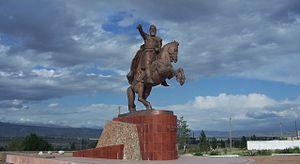
Statue de Chabdan Batir à Kemin.
Cet article traite de différents aspects de la culture au Kirghizistan, un pays d'Asie centrale.
Le cheval est, au Kirghizistan comme dans tous les pays de culture nomade turco-mongole, un élément important de l'économie et de l'identité locales. Originellement symbole de statut social, la possession de nombreux chevaux permet aux nomades kirghizes de réaliser des opérations militaires, de chasser, et de se déplacer dans leur pays montagneux. La propriété de grands troupeaux est interdite à l'époque soviétique, ce qui entraîne de nombreuses difficultés pour les Kirghizes. Les Russes tentent de remplacer la race traditionnelle par un cheval croisé, le Novokirghize, mais le cheval local perdure jusqu'à nos jours. Après une période de crise dans les années 1990, l'élevage équin et la consommation de lait de jument connaissent un renouveau, de même que les jeux et les fêtes équestres traditionnels.
Cet article recense les statues équestres au Kirghizistan.